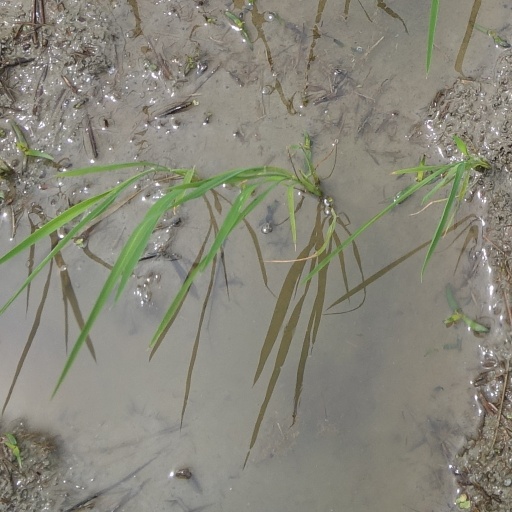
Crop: rice